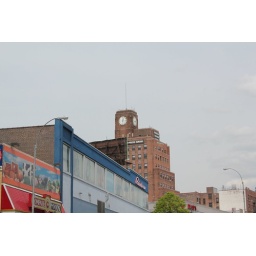
A clock tower stands strong. Located in the Bronx NY.